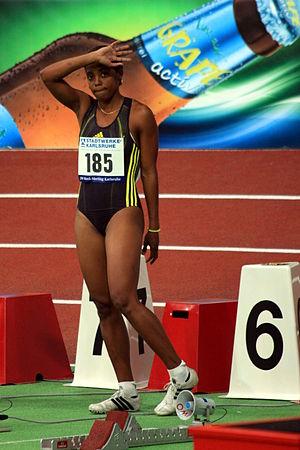
Anay Tejeda Quesada est une athlète cubaine spécialiste du 100 mètres haies.